New York State Route 55A

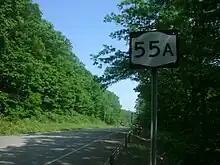
NY 55A eastbound in Wawarsing

NY 55A begins at an intersection with NY 55 in the town of Neversink, just east of the hamlet of Grahamsville. NY 55A proceeds northeast through the Catskill State Park, and alongside Chestnut Creek, before bending eastward through Neversink. NY 55A remains mostly wooded as it begins running alongside the Rondout Reservoir as a two-lane road maintained by New York City. Passing south of several residences, NY 55A makes a gradual bend alongside the reservoir, making a stretch north past some reservoir facilities before intersecting with BWS Road, a connector to County Route 153 (CR 153; Sundown Road), which heads north to Sundown in Ulster County. At this junction, NY 55A crosses over a segment of the Rondout Reservoir and heads southward through Neversink.